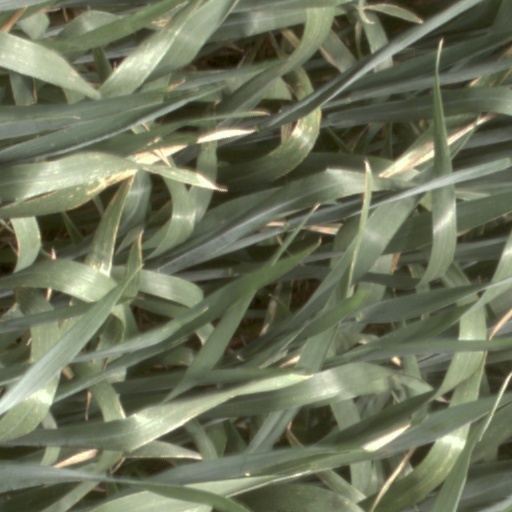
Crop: wheat